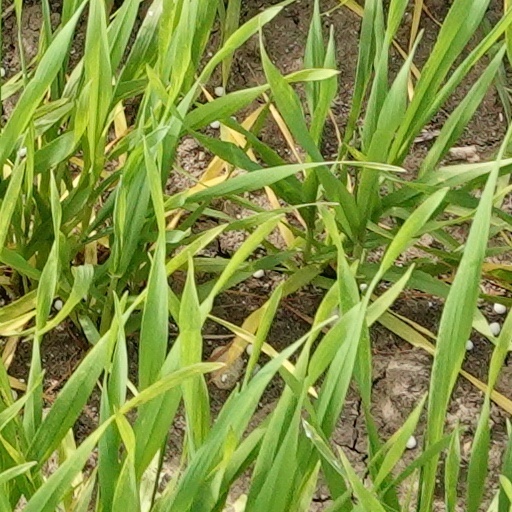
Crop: wheat